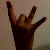
The image shows a hand gesture representing the number 8 in Indian Sign Language.